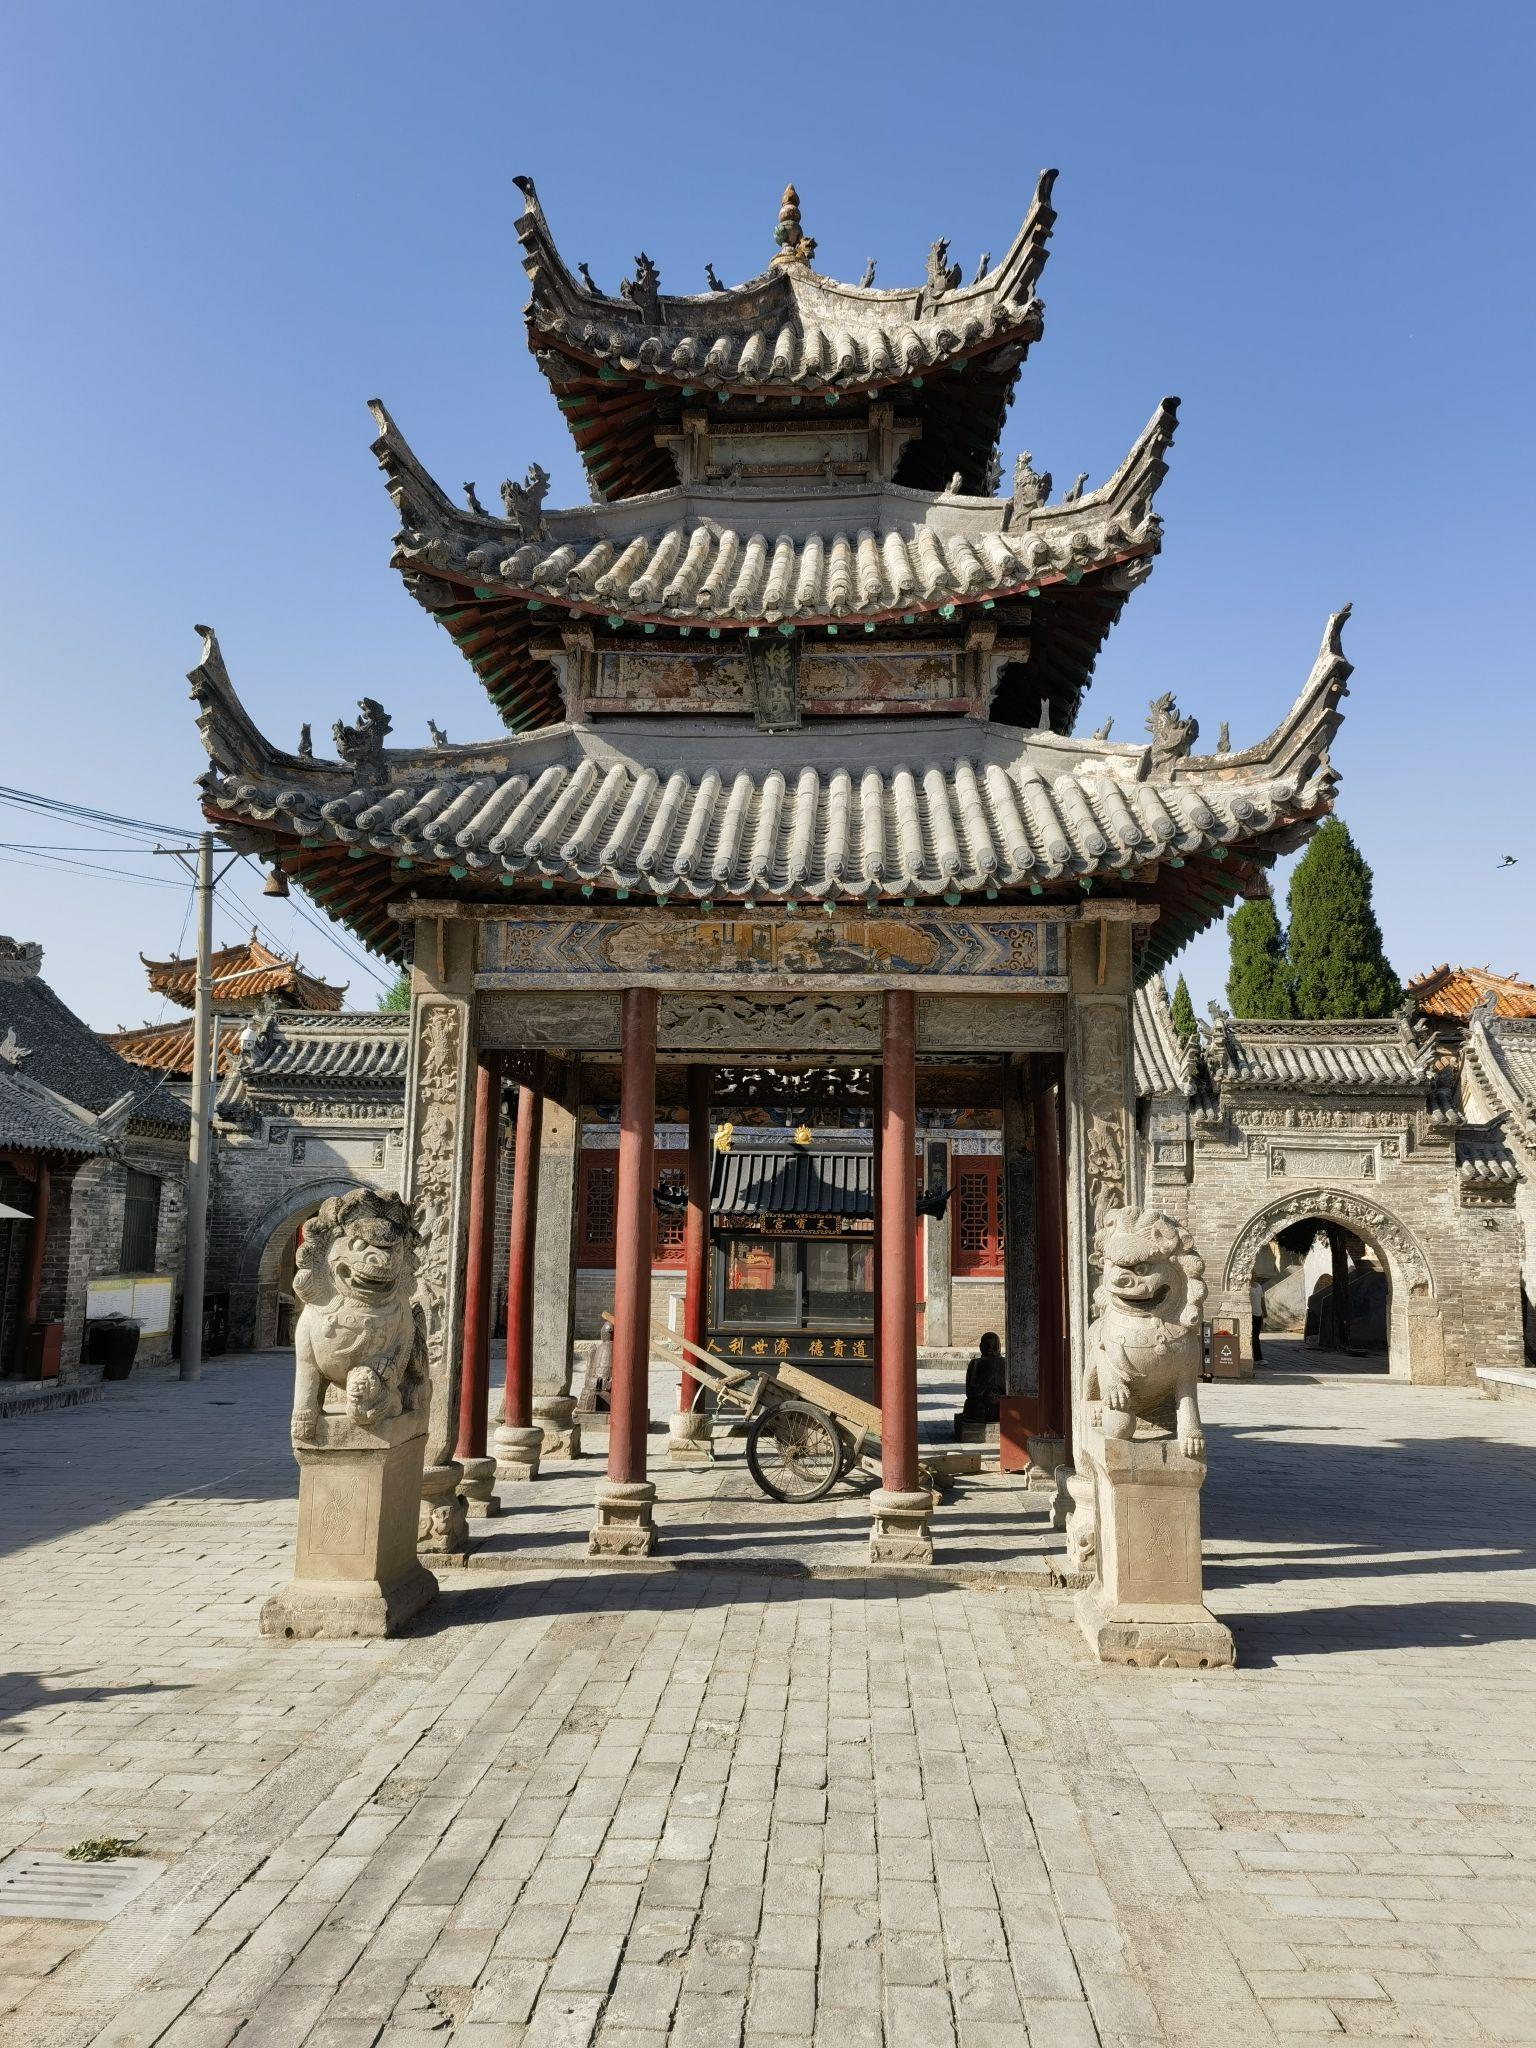
地标名称：天宝宫
所在城市：许昌市·长葛市